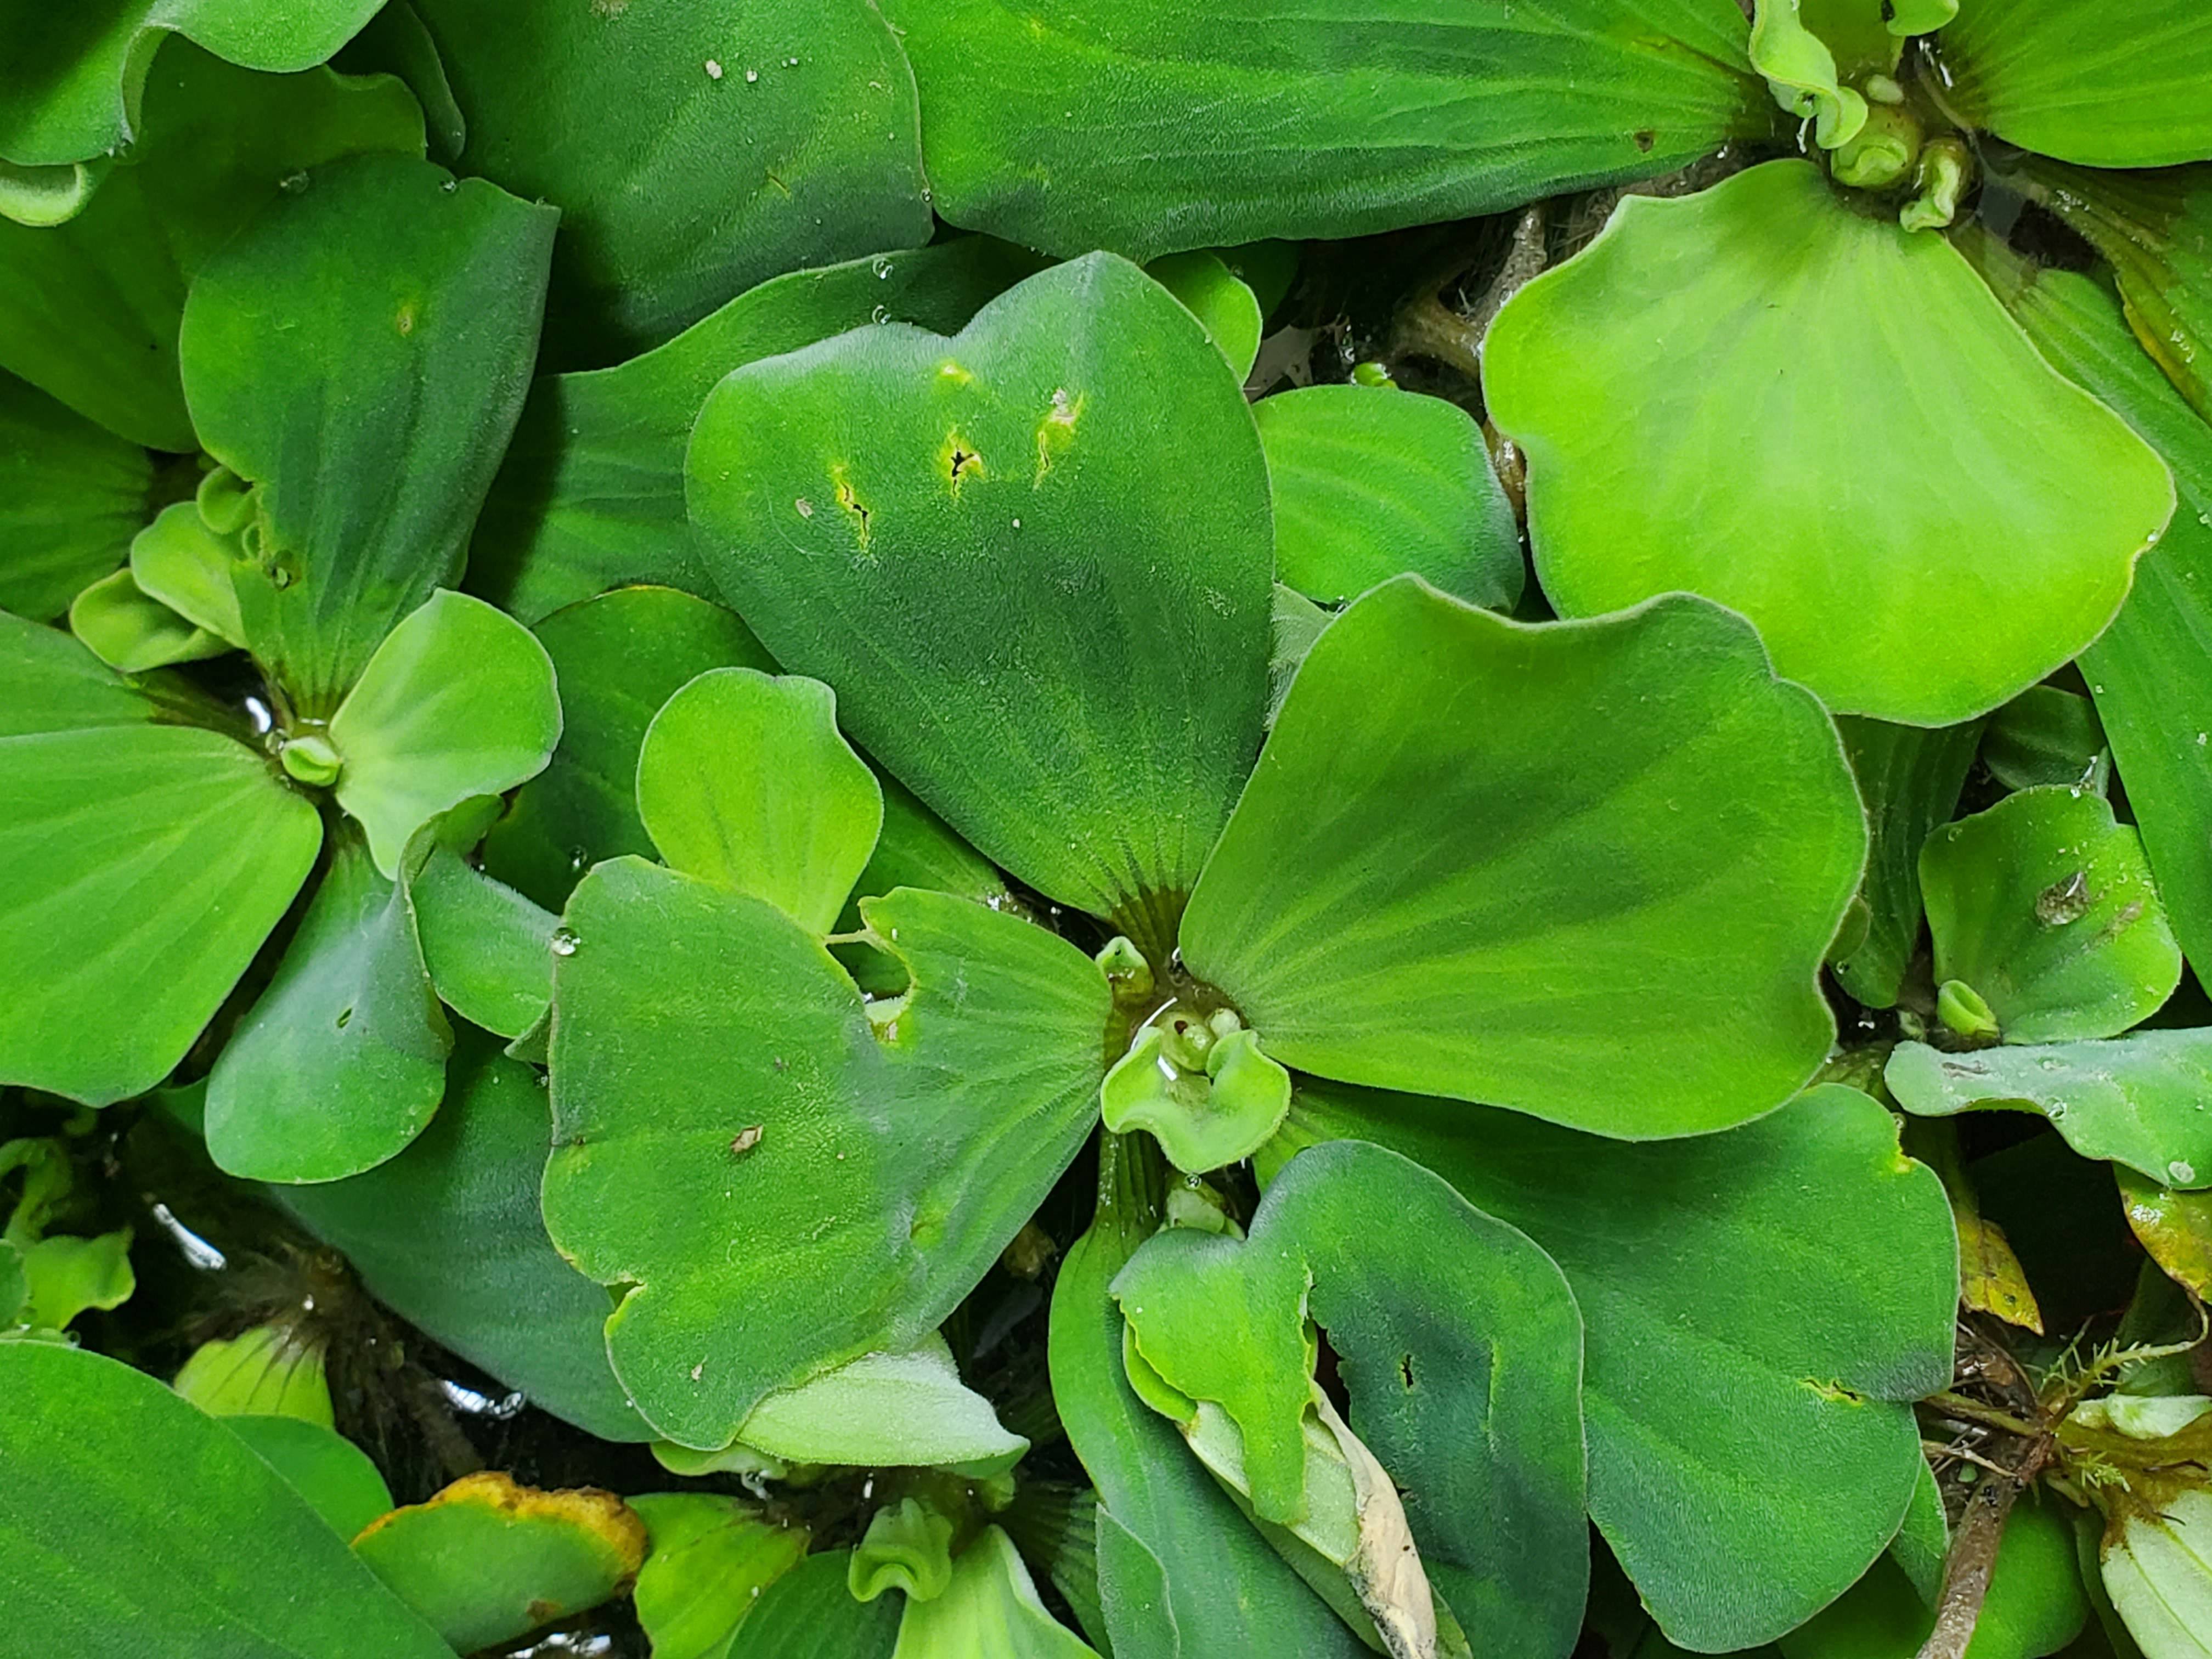
Species: Water Lettuce (Pistia stratiotes)